Romsey Town Hall

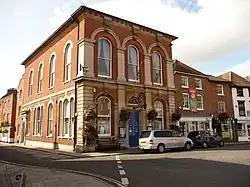
Romsey Town Hall

Romsey Town Hall is a municipal building in the Market Place in Romsey, Hampshire, England. The structure is the meeting place of Romsey Town Council.